Blossom Chukwujekwu

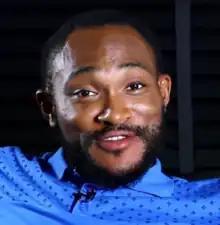
Blossom Chukwujekwu in the movie Gbomo Gbomo Express

In 2009, after several auditions Chukwujekwu landed the lead role in the yet to be released Nigeria soap opera; Portrait Of Passion. That same year he was cast in his first feature film, Vivian Ejike's Private Storm alongside Omotola Jalade Ekeinde and Ramsey Nouah. Chukwujekwu was profiled on Africa Magic's Nollywood show, Jara, as one of the top 5 actors to watch out for in 2013. He was number 4 on ace Nollywood director, Charles Novia's, list of the best actors of 2013, In 2012, Chukwujekwu landed a role in "Flower Girl" which was his breakout movie. Released in 2013, it achieved critical and commercial success in Nigeria, Ghana, the United Kingdom and film festivals in the United States and Canada. Chukwujekwu's next block buster feature film, "Finding Mercy," was one of the most anticipated and successful movies of 2013. It was the closing film at the African International Film Festival (AFRIFF 2013). In 2014, "Knocking on Heaven's Door" opened in cinemas nationwide on April 18. Chukwujekwu's performance as the abusive and emotionally volatile "Moses" earned him the Africa Magic Viewers' Choice 2015 Best Supporting Actor award. Chukwujekwu's most notable film credits include "Flower Girl" (2013), "Finding Mercy" (2013) alongside Rita Dominic, "Knocking on Heaven's Door" (2014) with Majid Michel, "The Visit" (2015) with Nse Ikpe-Etim, "A Place Called Happy" (2015) and "Ghana Must Go" (2016) with Yvonne Okoro. He has featured in a handful of TV dramas & series, such as "Tinsel" on MNET, where he played Mr. Akinlolu Hart, MTVBASE's HIV themed "Shuga", "CATWALQ" by Emem Isong and Monalisa Chinda, Greg Odutayo's "My Mum and I, About to Wed" and "Married". Chukwujekwu plays the lead role of Kelechi Pepple in Nigeria's first indigenous telenovela; "Taste of Love". (2015)